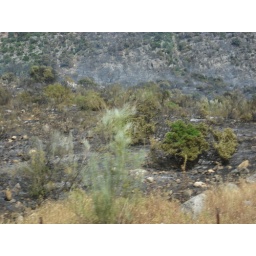
we just missed a mountain forest fire by about 5 mins